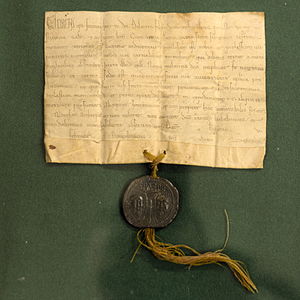
Pave Clemens 3. / Pavens brev i Riksarkivet
Norges ældste bevarede brev omhandlende Norge, er fra Clemens 3. og dateret 28. januar 1189.
Clemens 3. var pave fra den 19. december 1187 til sin død.